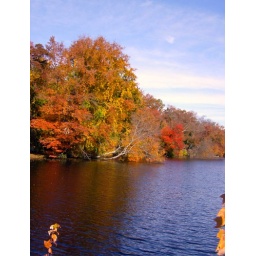
view of mirror lake in autum